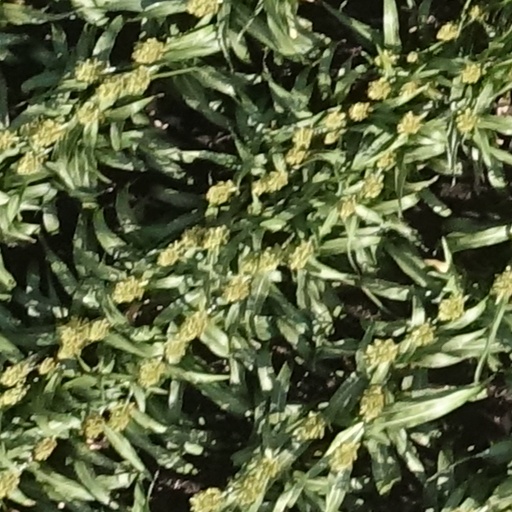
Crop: sorghum